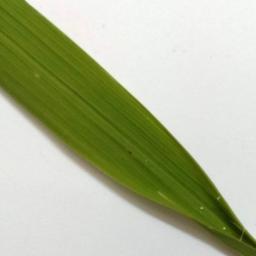
Label: Rice___Healthy